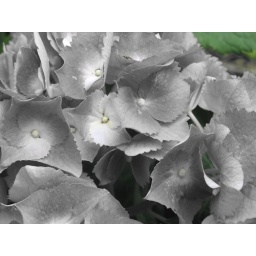
hydrenga in black and white